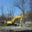
Label: tractor